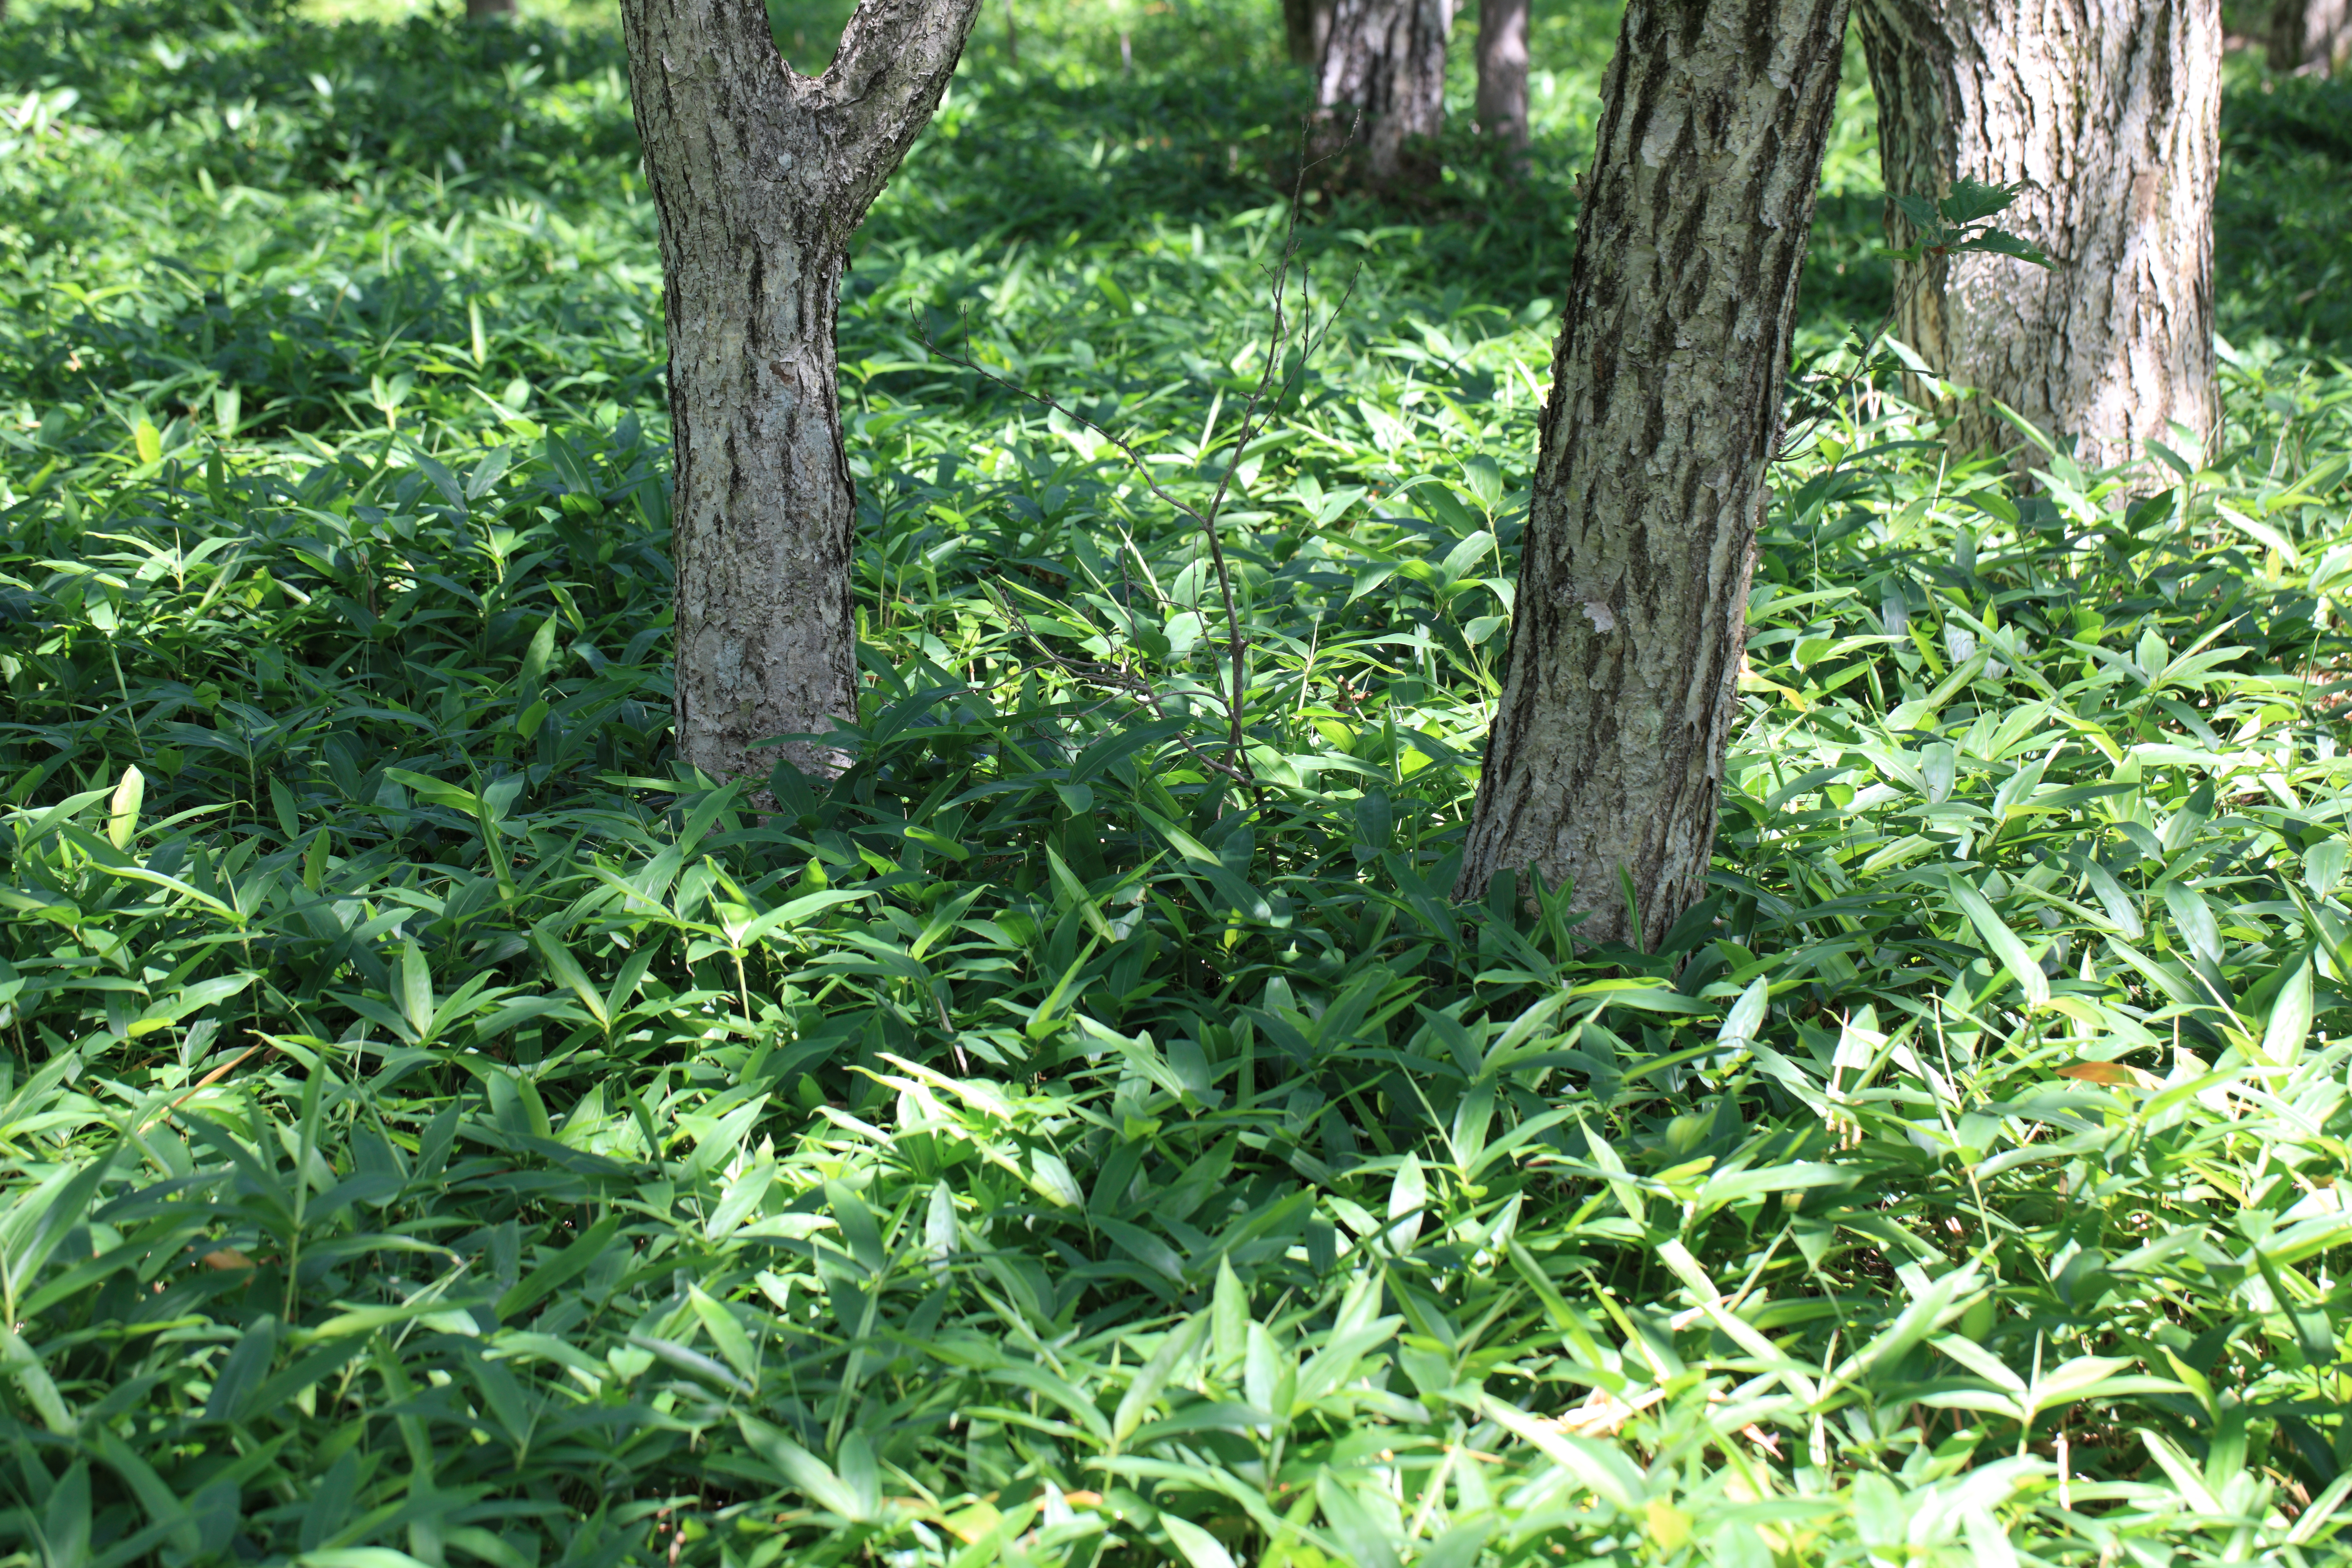
tree, forest, grass, swamp, plant, lawn, meadow, leaf, flower, green, high, jungle, soil, botany, cool image, mountains, shrub, rainforest, 5d, hires, woodland, habitat, markii, ecosystem, hi, res, resolution, gunma, maebashi, akagiyama, kakumanbuchi, flowering plant, natural environment, grass family, land plant